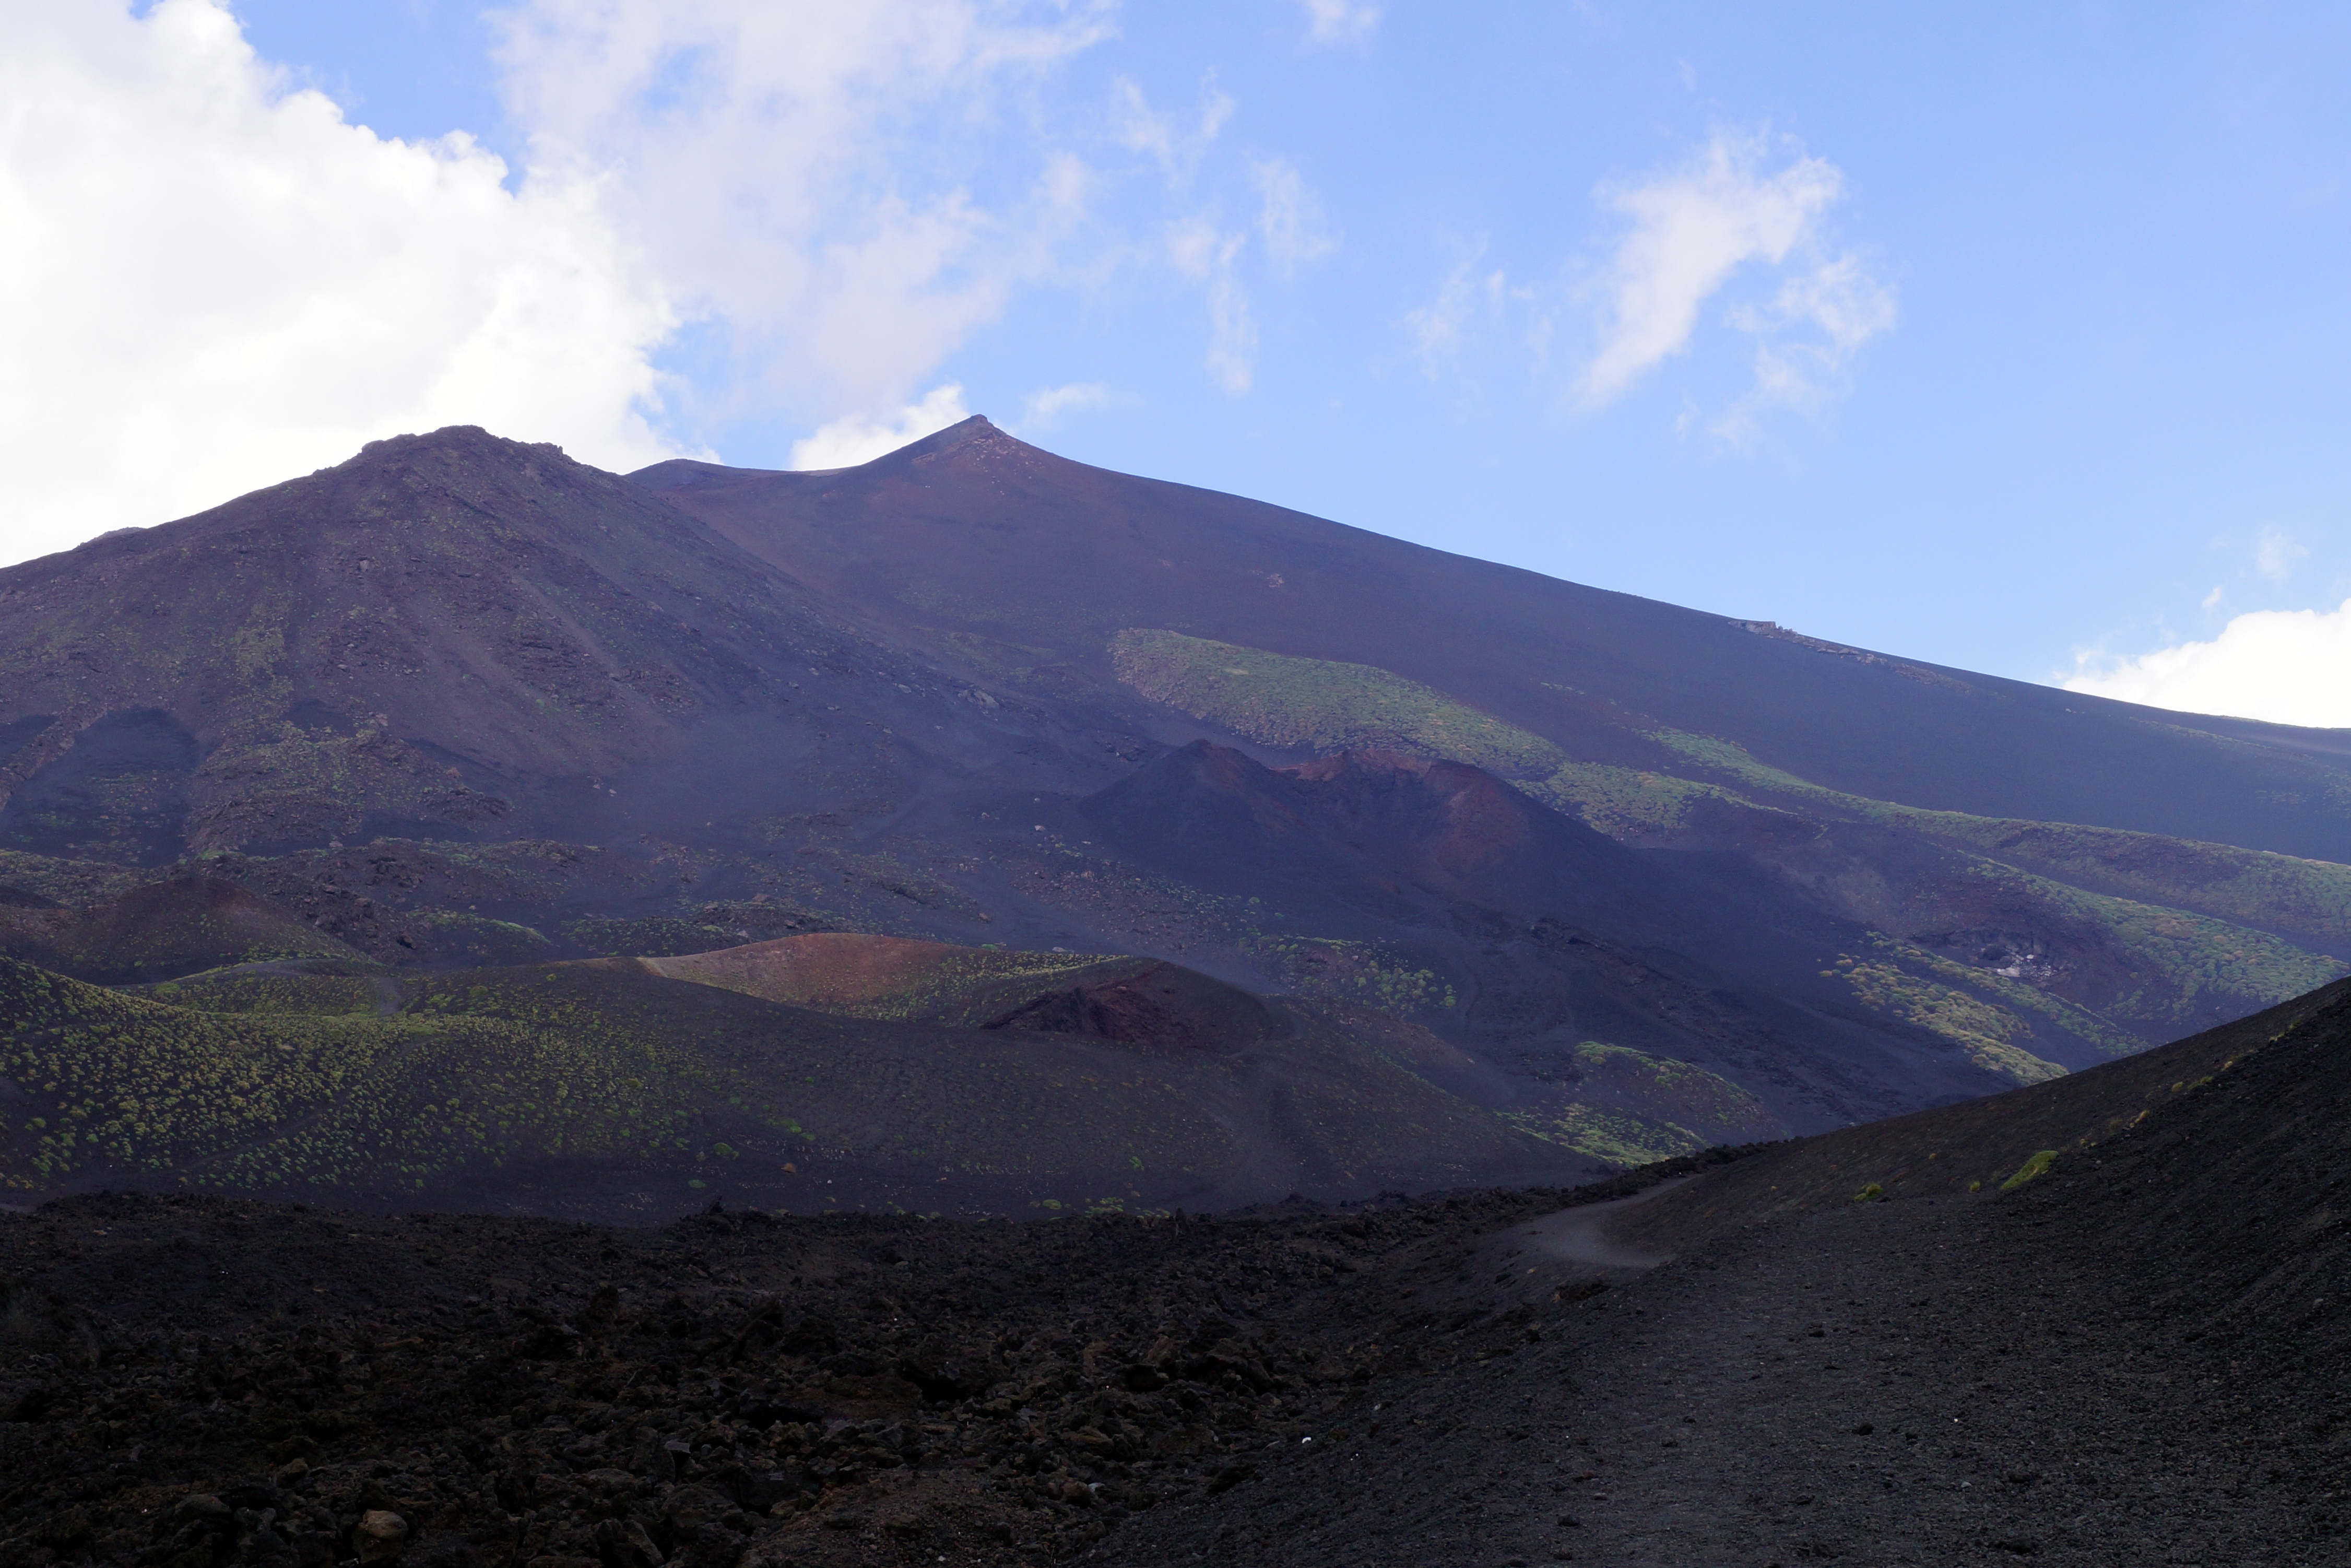
landscape, nature, wilderness, mountain, cloud, hill, lake, valley, mountain range, volcano, italy, highland, ridge, summit, plateau, fell, loch, sicily, etna, landform, mountain pass, geographical feature, mountainous landforms, volcanic landform, etna volcano